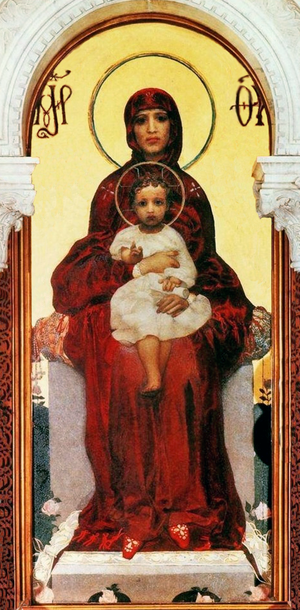
La Vierge à l'Enfant ou Madone est une icône peinte en 1884-1885 par Mikhaïl Vroubel pour une iconostase en marbre de l'église Saint-Cyrille à Kiev Cette réalisation fait connaître Vroubel au grand public et lui servira de jalon durant toute sa carrière d'artiste et de décorateur. Malgré le fait que l'œuvre respecte tous les canons de l' iconographie orthodoxe de la Mère de Dieu, les critiques d'art célèbrent son expressivité et son caractère insolite. Les visages de la Vierge et du Christ enfant ont été réalisés par Vroubel avec pour modèles l'épouse et la fille cadette de l'historien d'art Adrian Prakhov.